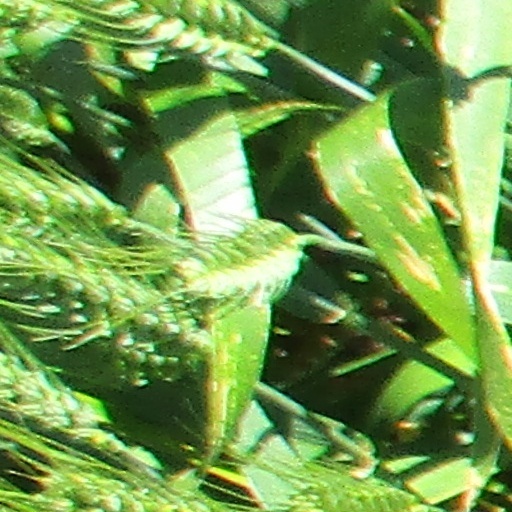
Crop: wheat